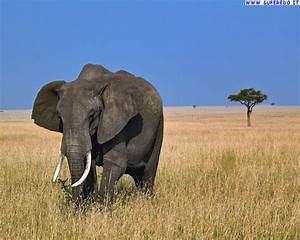
Label: elefante